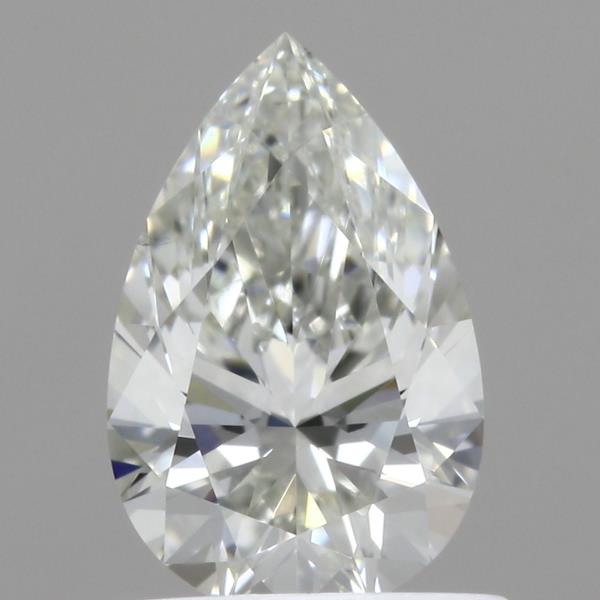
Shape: pear
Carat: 0.7
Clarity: VS1
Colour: H
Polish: EX
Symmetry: EX
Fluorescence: NONE
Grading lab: IGI
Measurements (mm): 7.66 x 4.91 x 3.18